Gaspard Mermillod

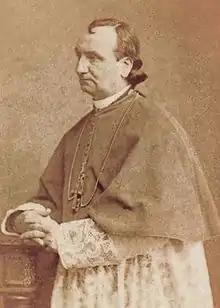

Gaspard Mermillod (22 September 1824 – 23 February 1892) was a Swiss Cardinal of the Roman Catholic Church. Despite a lengthy investiture conflict with the Calvinist Canton of Geneva, he served as Bishop of Lausanne and Geneva from 1883 to 1891, having previously served as Titular Bishop of Hebron. He was made a cardinal in 1890.